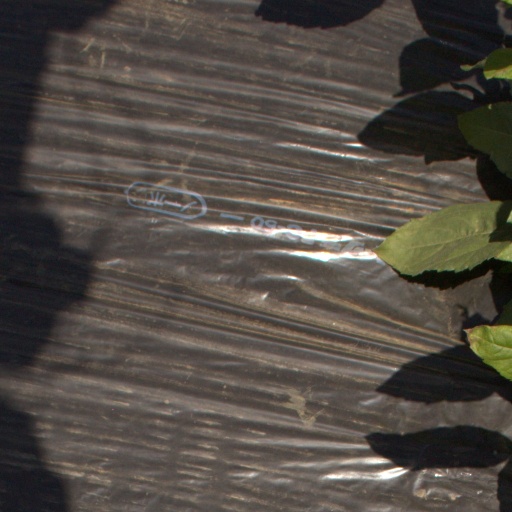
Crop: Jerusalem artichoke